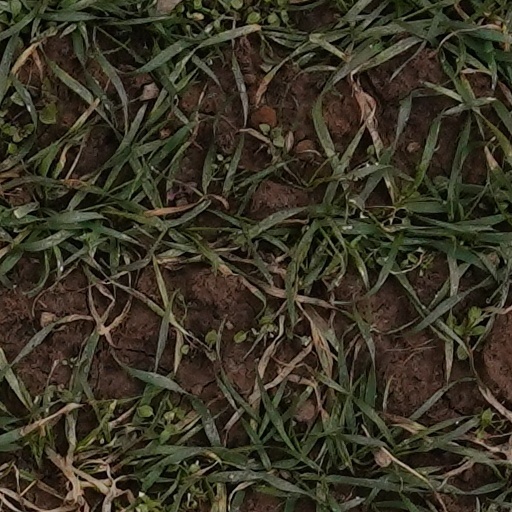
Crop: wheat